1896 St. Louis–East St. Louis tornado

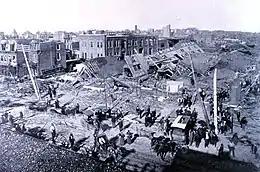
Tornado damage, Union Depot, Jefferson and Allen Avenues, St. Louis, National Oceanic and Atmospheric Administration photograph by J. C. Strauss, May 27, 1896

The 1896 St. Louis–East St. Louis tornado (also known as the Great Cyclone) was an extremely deadly, powerful and catastrophic tornado that caused severe damage to downtown St. Louis, Missouri, East St. Louis, Illinois, and surrounding areas on Wednesday, May 27, 1896, at around 5:00 pm. One of the deadliest and most destructive tornadoes in U.S. history, this tornado was the most notable of a major tornado outbreak sequence across the central United States which produced several other large, long-track, violent tornadoes and continued across the eastern United States the following day. The St. Louis tornado killed at least 255 people, injured over a thousand others, and caused more than $10 million in damage (equivalent to $ million in ) in about 20 minutes. More than 5,000 people were left homeless and lost all of their possessions. The hardest-hit areas of the city were the fashionable Lafayette Square and Compton Heights neighborhoods, as well as the poorer Mill Creek Valley. It remains the third-deadliest tornado in United States history.